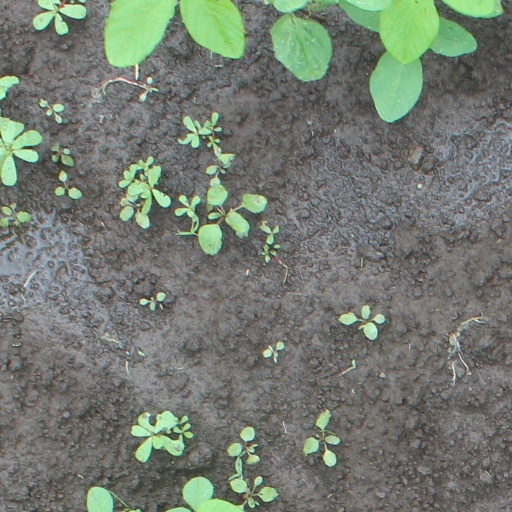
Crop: soybean